St. Mary's Chapel (Raleigh, North Carolina)

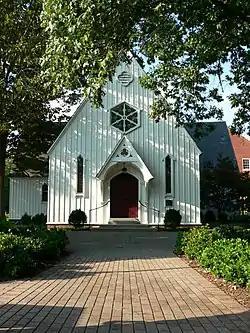
St. Mary's Chapel, 2014

St. Mary's Chapel is a historic Episcopal chapel located at 900 Hillsborough Street in Raleigh, North Carolina, United States. The chapel is on the grounds of St. Mary's School, a college-preparatory boarding and day school founded in 1842. The 19th-century building was designed by architect Richard Upjohn in the Gothic Revival style and later expanded. It was added to the National Register of Historic Places (NRHP) in 1970.